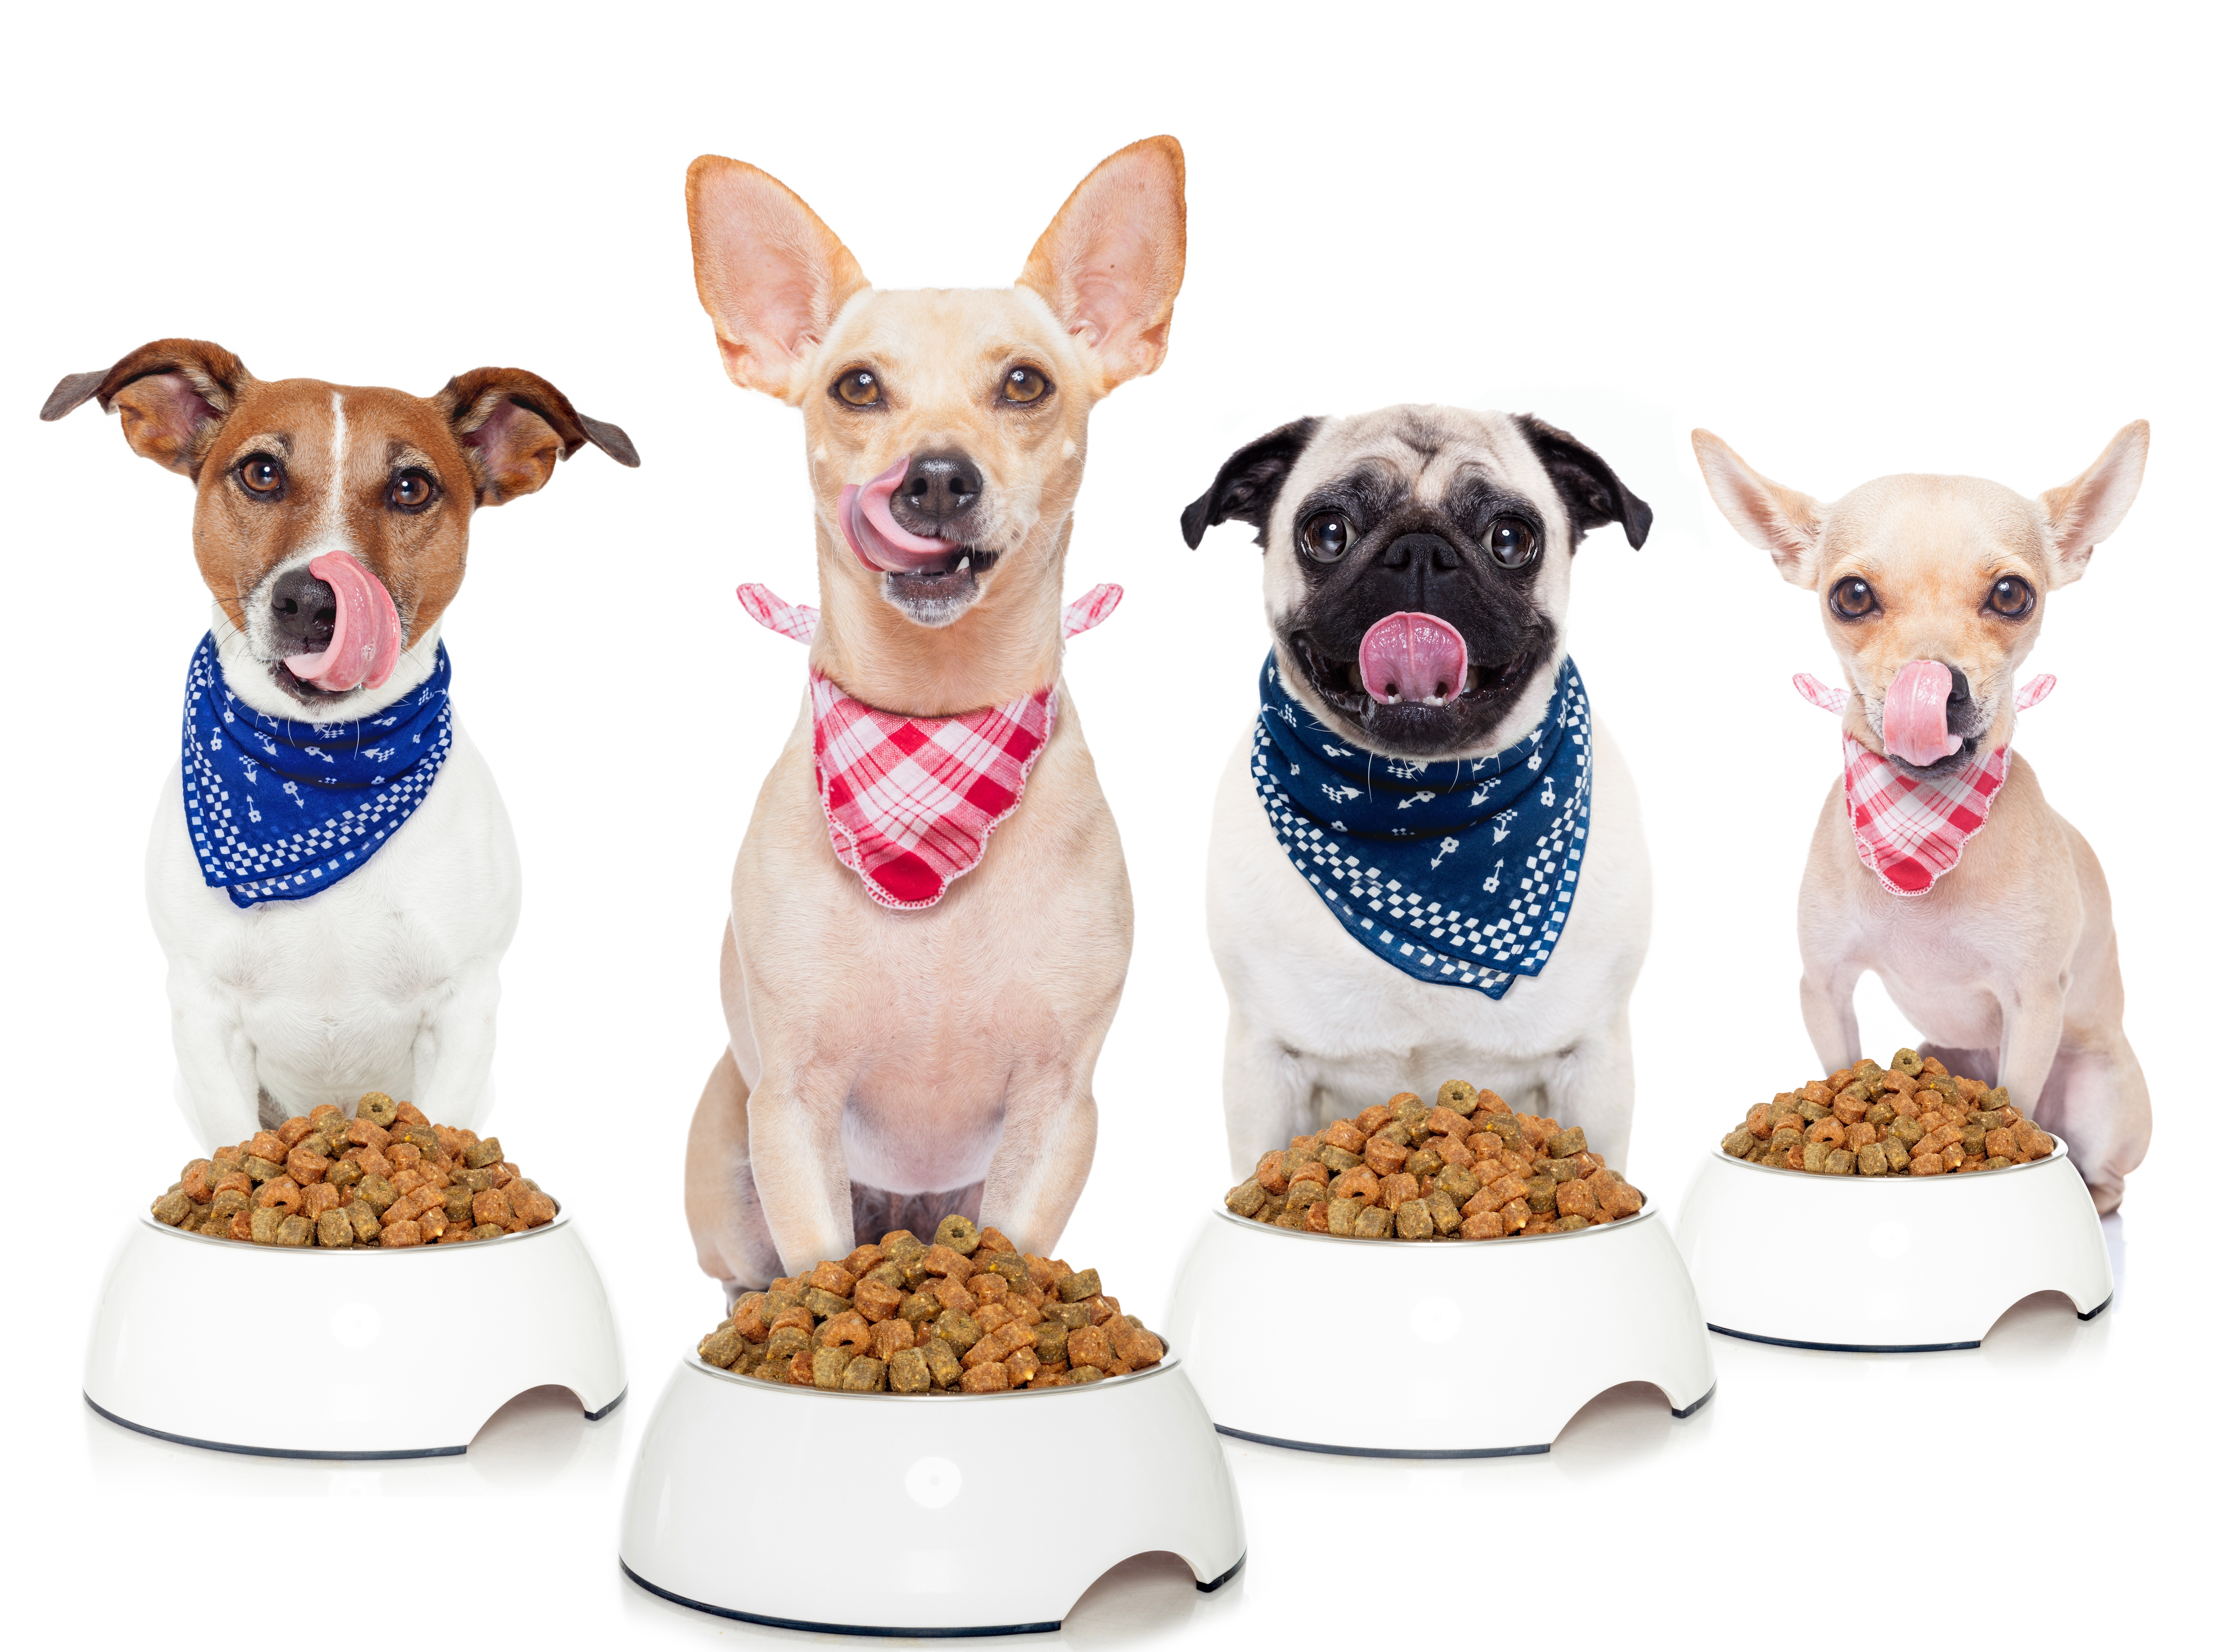
dogs, food, canidae, pet food, dog, dog food, chihuahua, dog breed, vegetarian food, carnivore, breakfast, puppy, meal, animal feed, companion dog, cuisine, Dog supply, toy dog